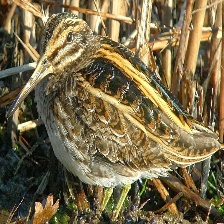
Species: JACK SNIPE
Scientific name: LYMNOCRYPTES MINIMUS